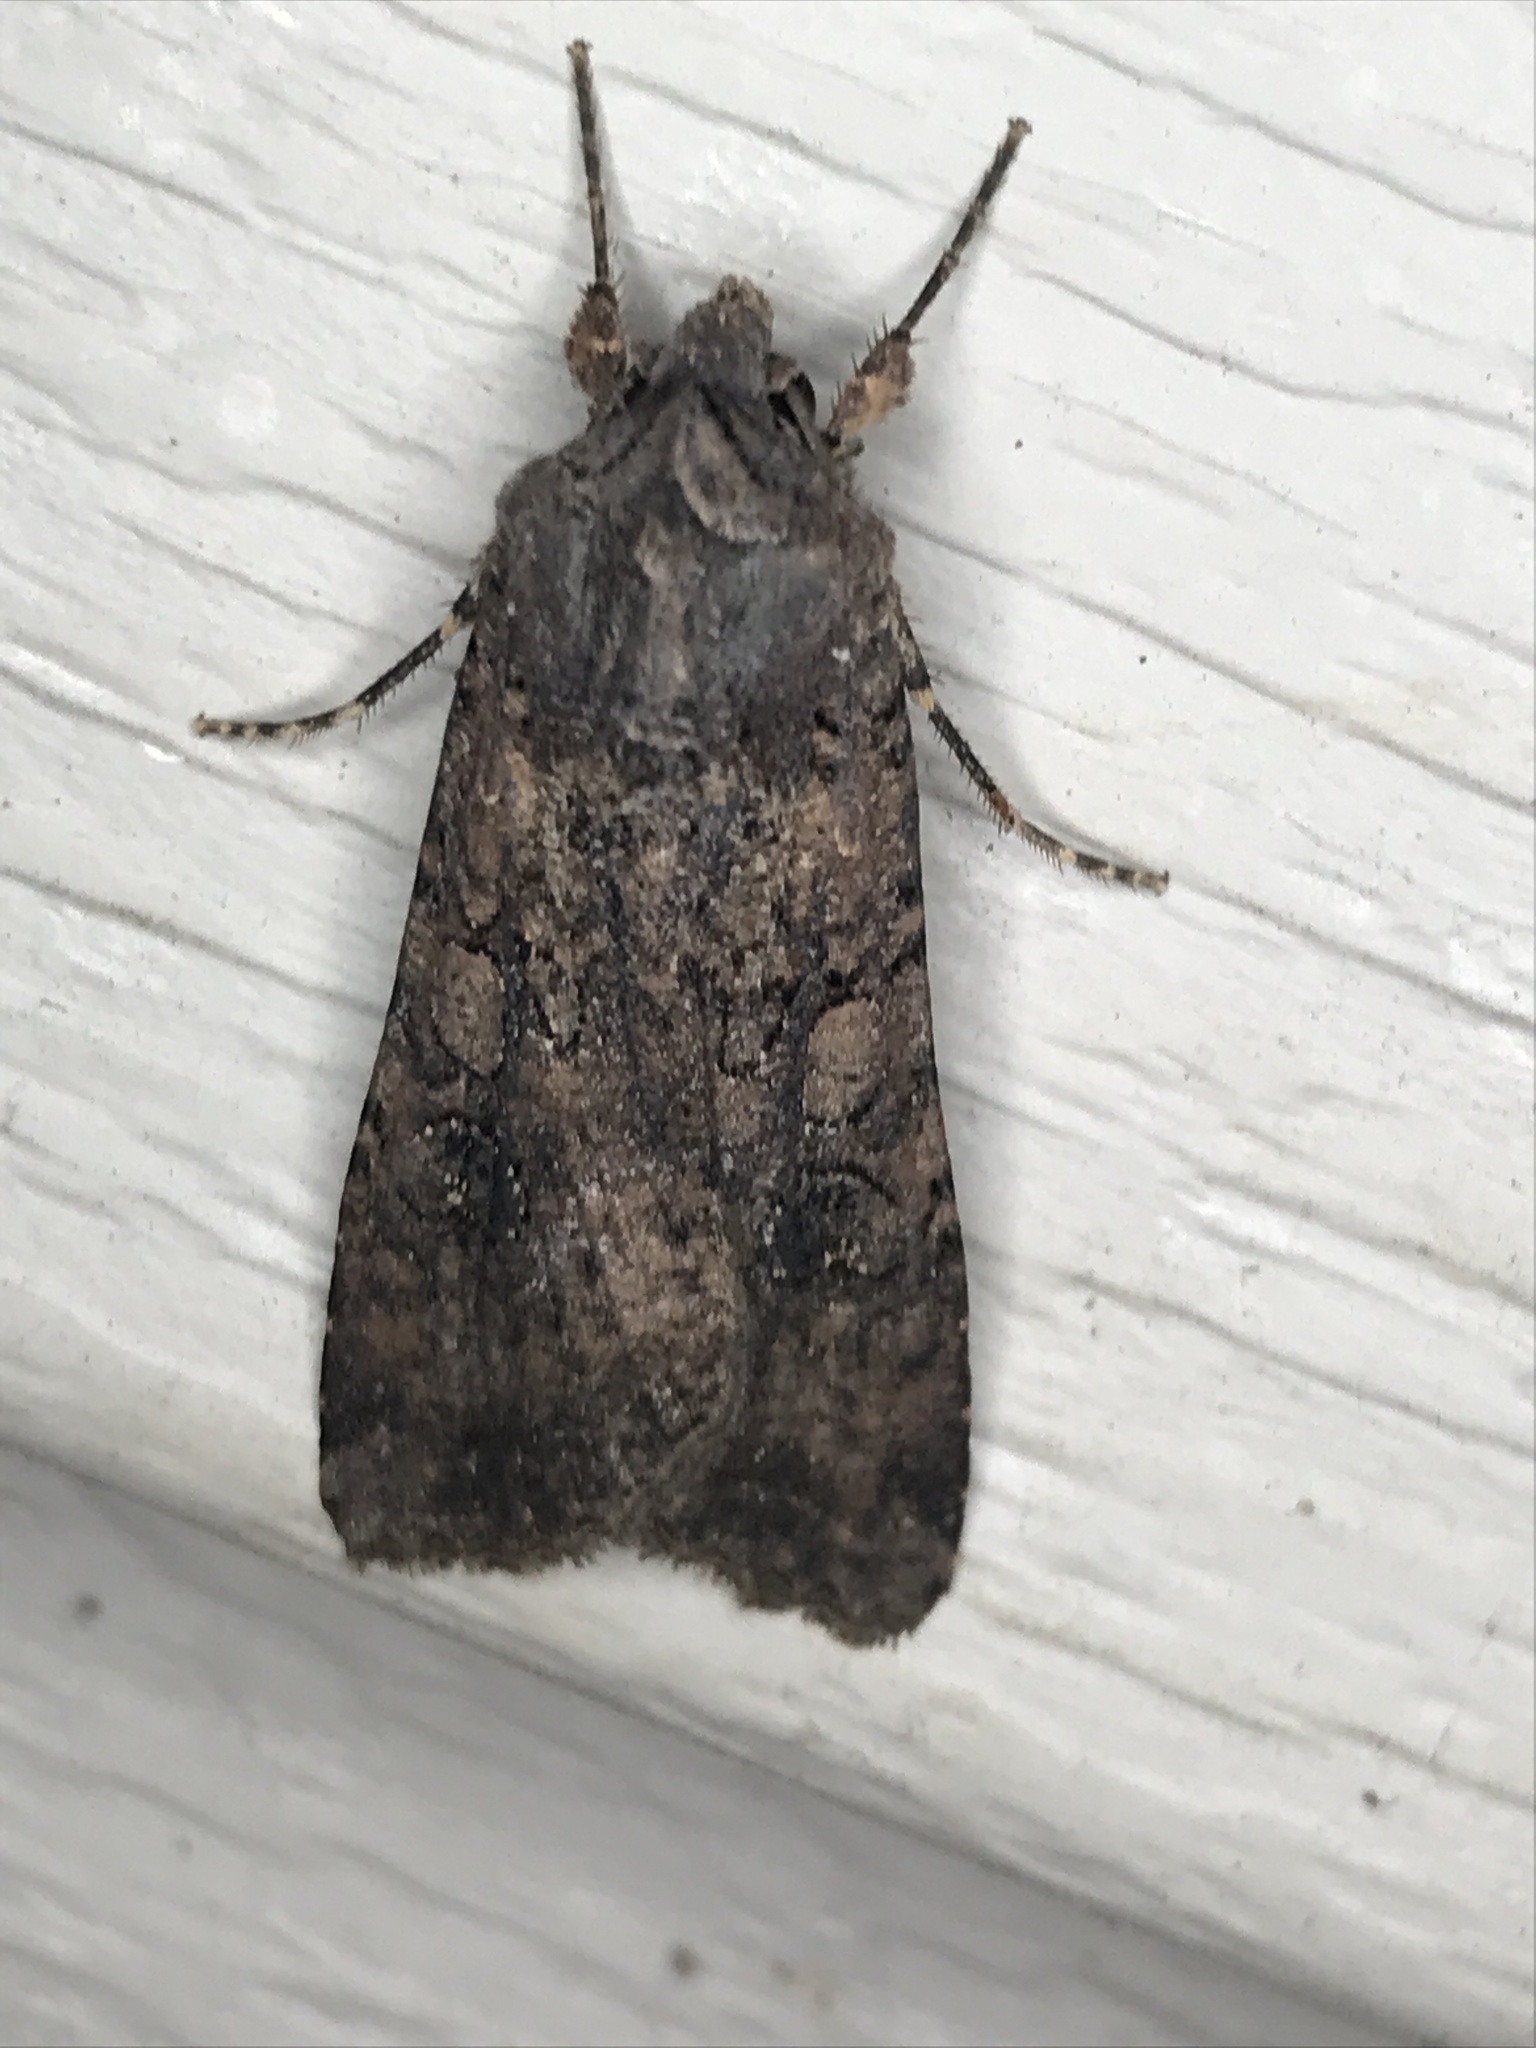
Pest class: cutworms